Margaret Hunt Hill

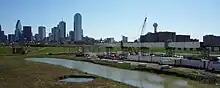
Margaret Hunt Hill Bridge construction on March 12, 2010

On October 19, 1915, Hill was born as Margaret Hunt in Lake Village, Arkansas. Hill's father was H. L. Hunt (1889–1974) and her mother was Lyda Bunker (1889–1955), both members of the Hunt family.